The Red Sea Diving Resort

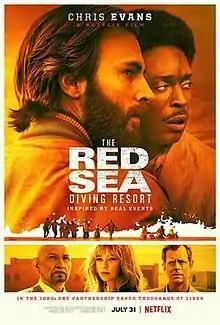
Promotional poster

The Red Sea Diving Resort (also known as Operation Brothers) is a 2019 spy thriller film written and directed by Gideon Raff. The film stars Chris Evans as an Israeli Mossad agent who runs a covert operation to rescue Ethiopian-Jewish refugees from Sudan to safe haven in Israel. Michael K. Williams, Haley Bennett, Alessandro Nivola, Michiel Huisman, Chris Chalk, Greg Kinnear, and Ben Kingsley are in supporting roles.